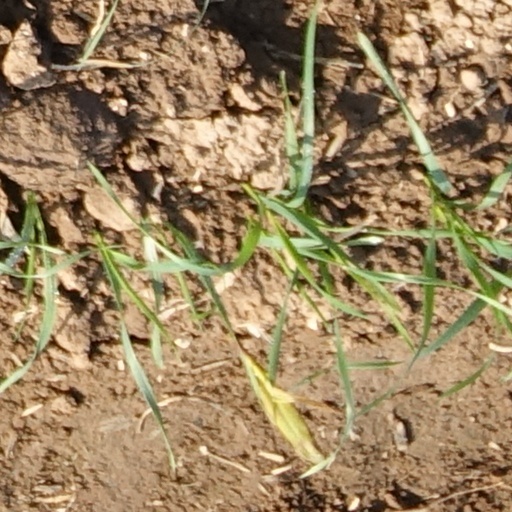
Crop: wheat